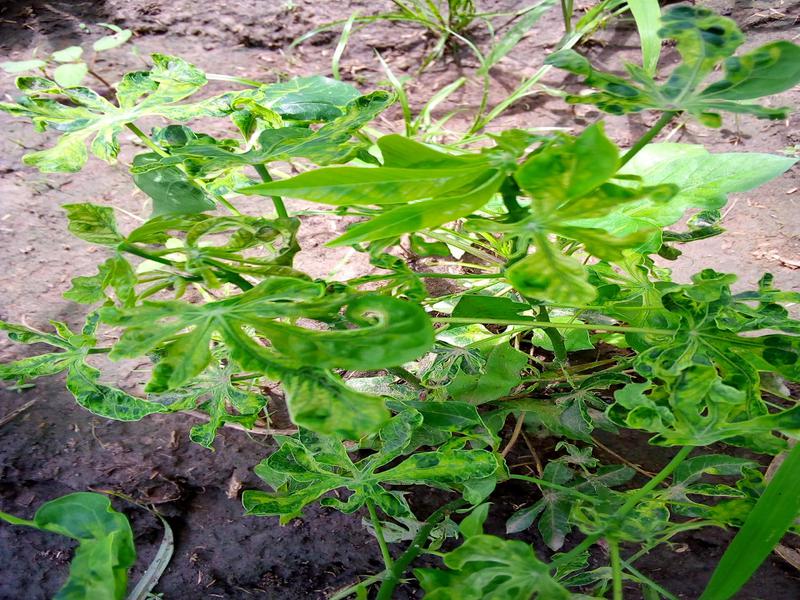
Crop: cassava
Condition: mosaic_disease